BU cars (New York City Subway car)

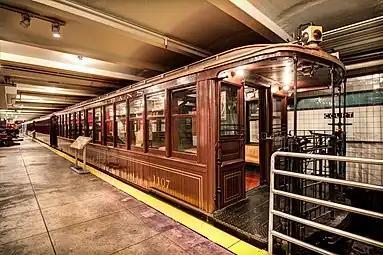
BU car 1407 on display at the New York Transit Museum

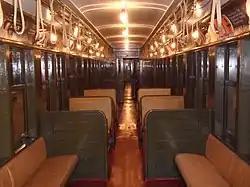
Interior of a BU car

BU cars is the generic term for BRT elevated gate cars used on predecessor lines of the New York City Subway system. Various orders of these cars were built by the Osgood-Bradley, Brill, Cincinnati, Laconia, Pullman, Gilbert & Bush, Harlan & Hollingsworth, Wason, Pressed Steel, Brooklyn Heights Railroad, John Stephenson, and Jewett car companies.